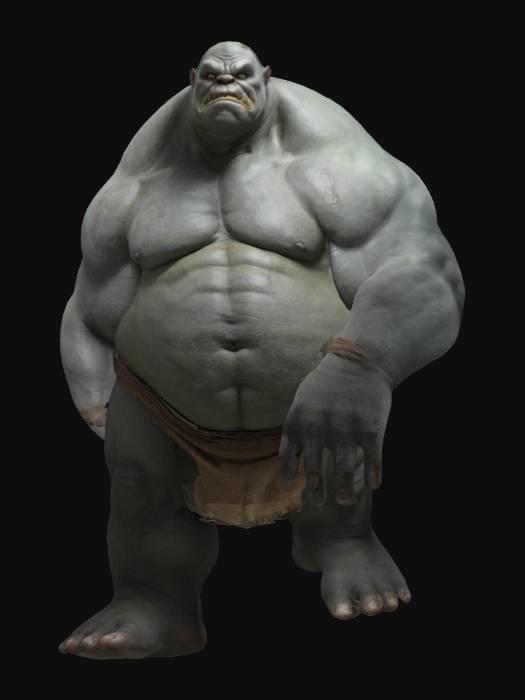
미적 점수 (1~10점): 9